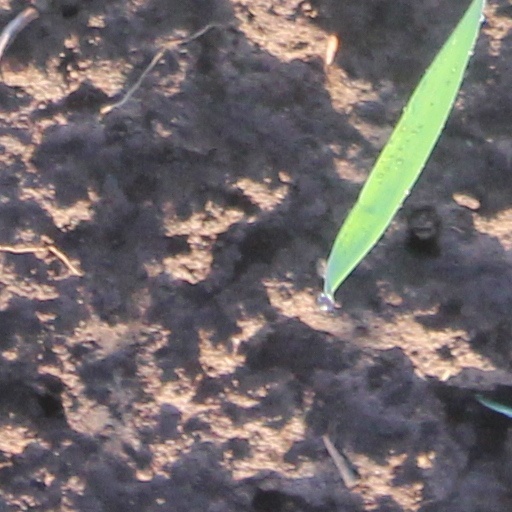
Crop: wheat